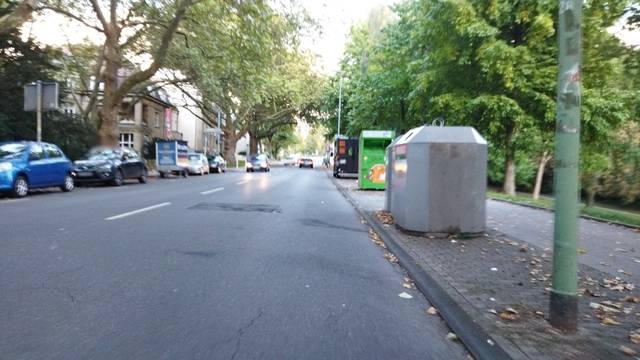
Region: Germany
Coordinates: 51.444, 7.024